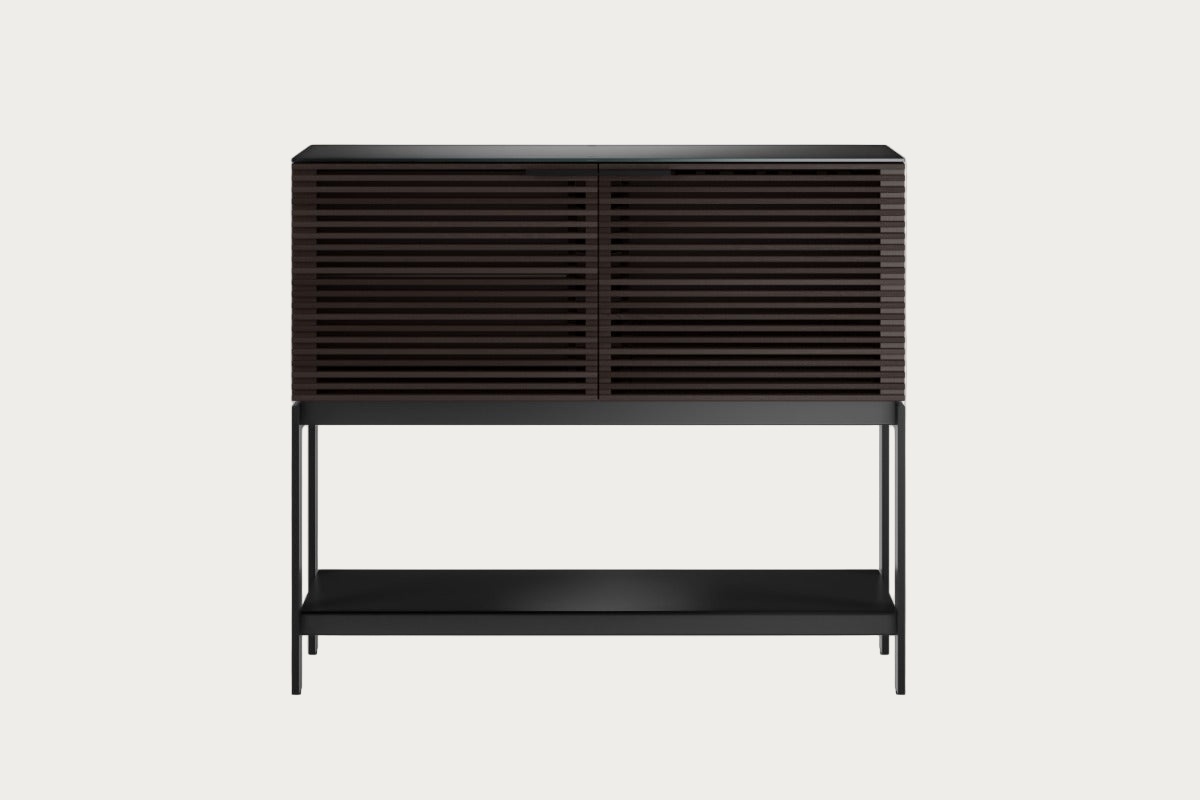
BDI Corridor Bar® SV 5621
#html-body [data-pb-style=W26S1N5]{justify-content:flex-start;display:flex;flex-direction:column;background-position:left top;background-size:cover;background-repeat:no-repeat;background-attachment:scroll}#html-body [data-pb-style=MK3PE8J]{border-style:none}#html-body [data-pb-style=FWXYB36],#html-body [data-pb-style=IMHT0XY]{max-width:100%;height:auto}#html-body [data-pb-style=O1GLRHQ]{background-position:left top;background-size:cover;background-repeat:no-repeat;background-attachment:scroll;align-self:stretch}#html-body [data-pb-style=HTYCBTA]{display:flex;width:100%}#html-body [data-pb-style=A9B6XJY],#html-body [data-pb-style=DYR7AV5],#html-body [data-pb-style=VO9T77L]{justify-content:flex-start;display:flex;flex-direction:column;background-position:left top;background-size:cover;background-repeat:no-repeat;background-attachment:scroll;width:33.333333333333336%;align-self:stretch}@media only screen and (max-width: 768px) { #html-body [data-pb-style=MK3PE8J]{border-style:none} } Despite its small size, this inspired bar cabinet packs a lot of functionality. Hardwood louvered doors keep everything nicely hidden until five o'clock somewhere.
Brand: BDI Furniture
Category: Furniture > Cabinets & Storage > Wine & Liquor Cabinets